Kash Beauchamp

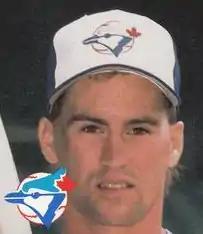
Beauchamp with the Knoxville Blue Jays in 1988

James Kash Beauchamp (born January 8, 1963) is an American professional baseball coach and former outfielder. Prior to the 2025 season, he was named manager of the Boise Hawks. He was previously the hitting coach for the Lincoln Saltdogs of the American Association of Professional Baseball.